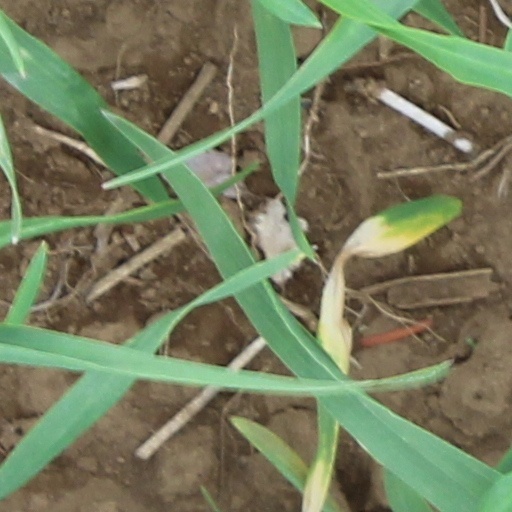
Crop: wheat